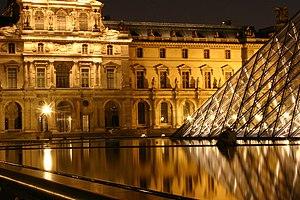
Da Vinci Code ou Le Code Da Vinci au Québec est un film policier américain réalisé par Ron Howard, adapté du roman éponyme de l'Américain Dan Brown et compose le premier volet de la trilogie cinématographique de Robert Langdon, mais est en fait le second volet de la pentalogie littéraire, après Anges et Démons.